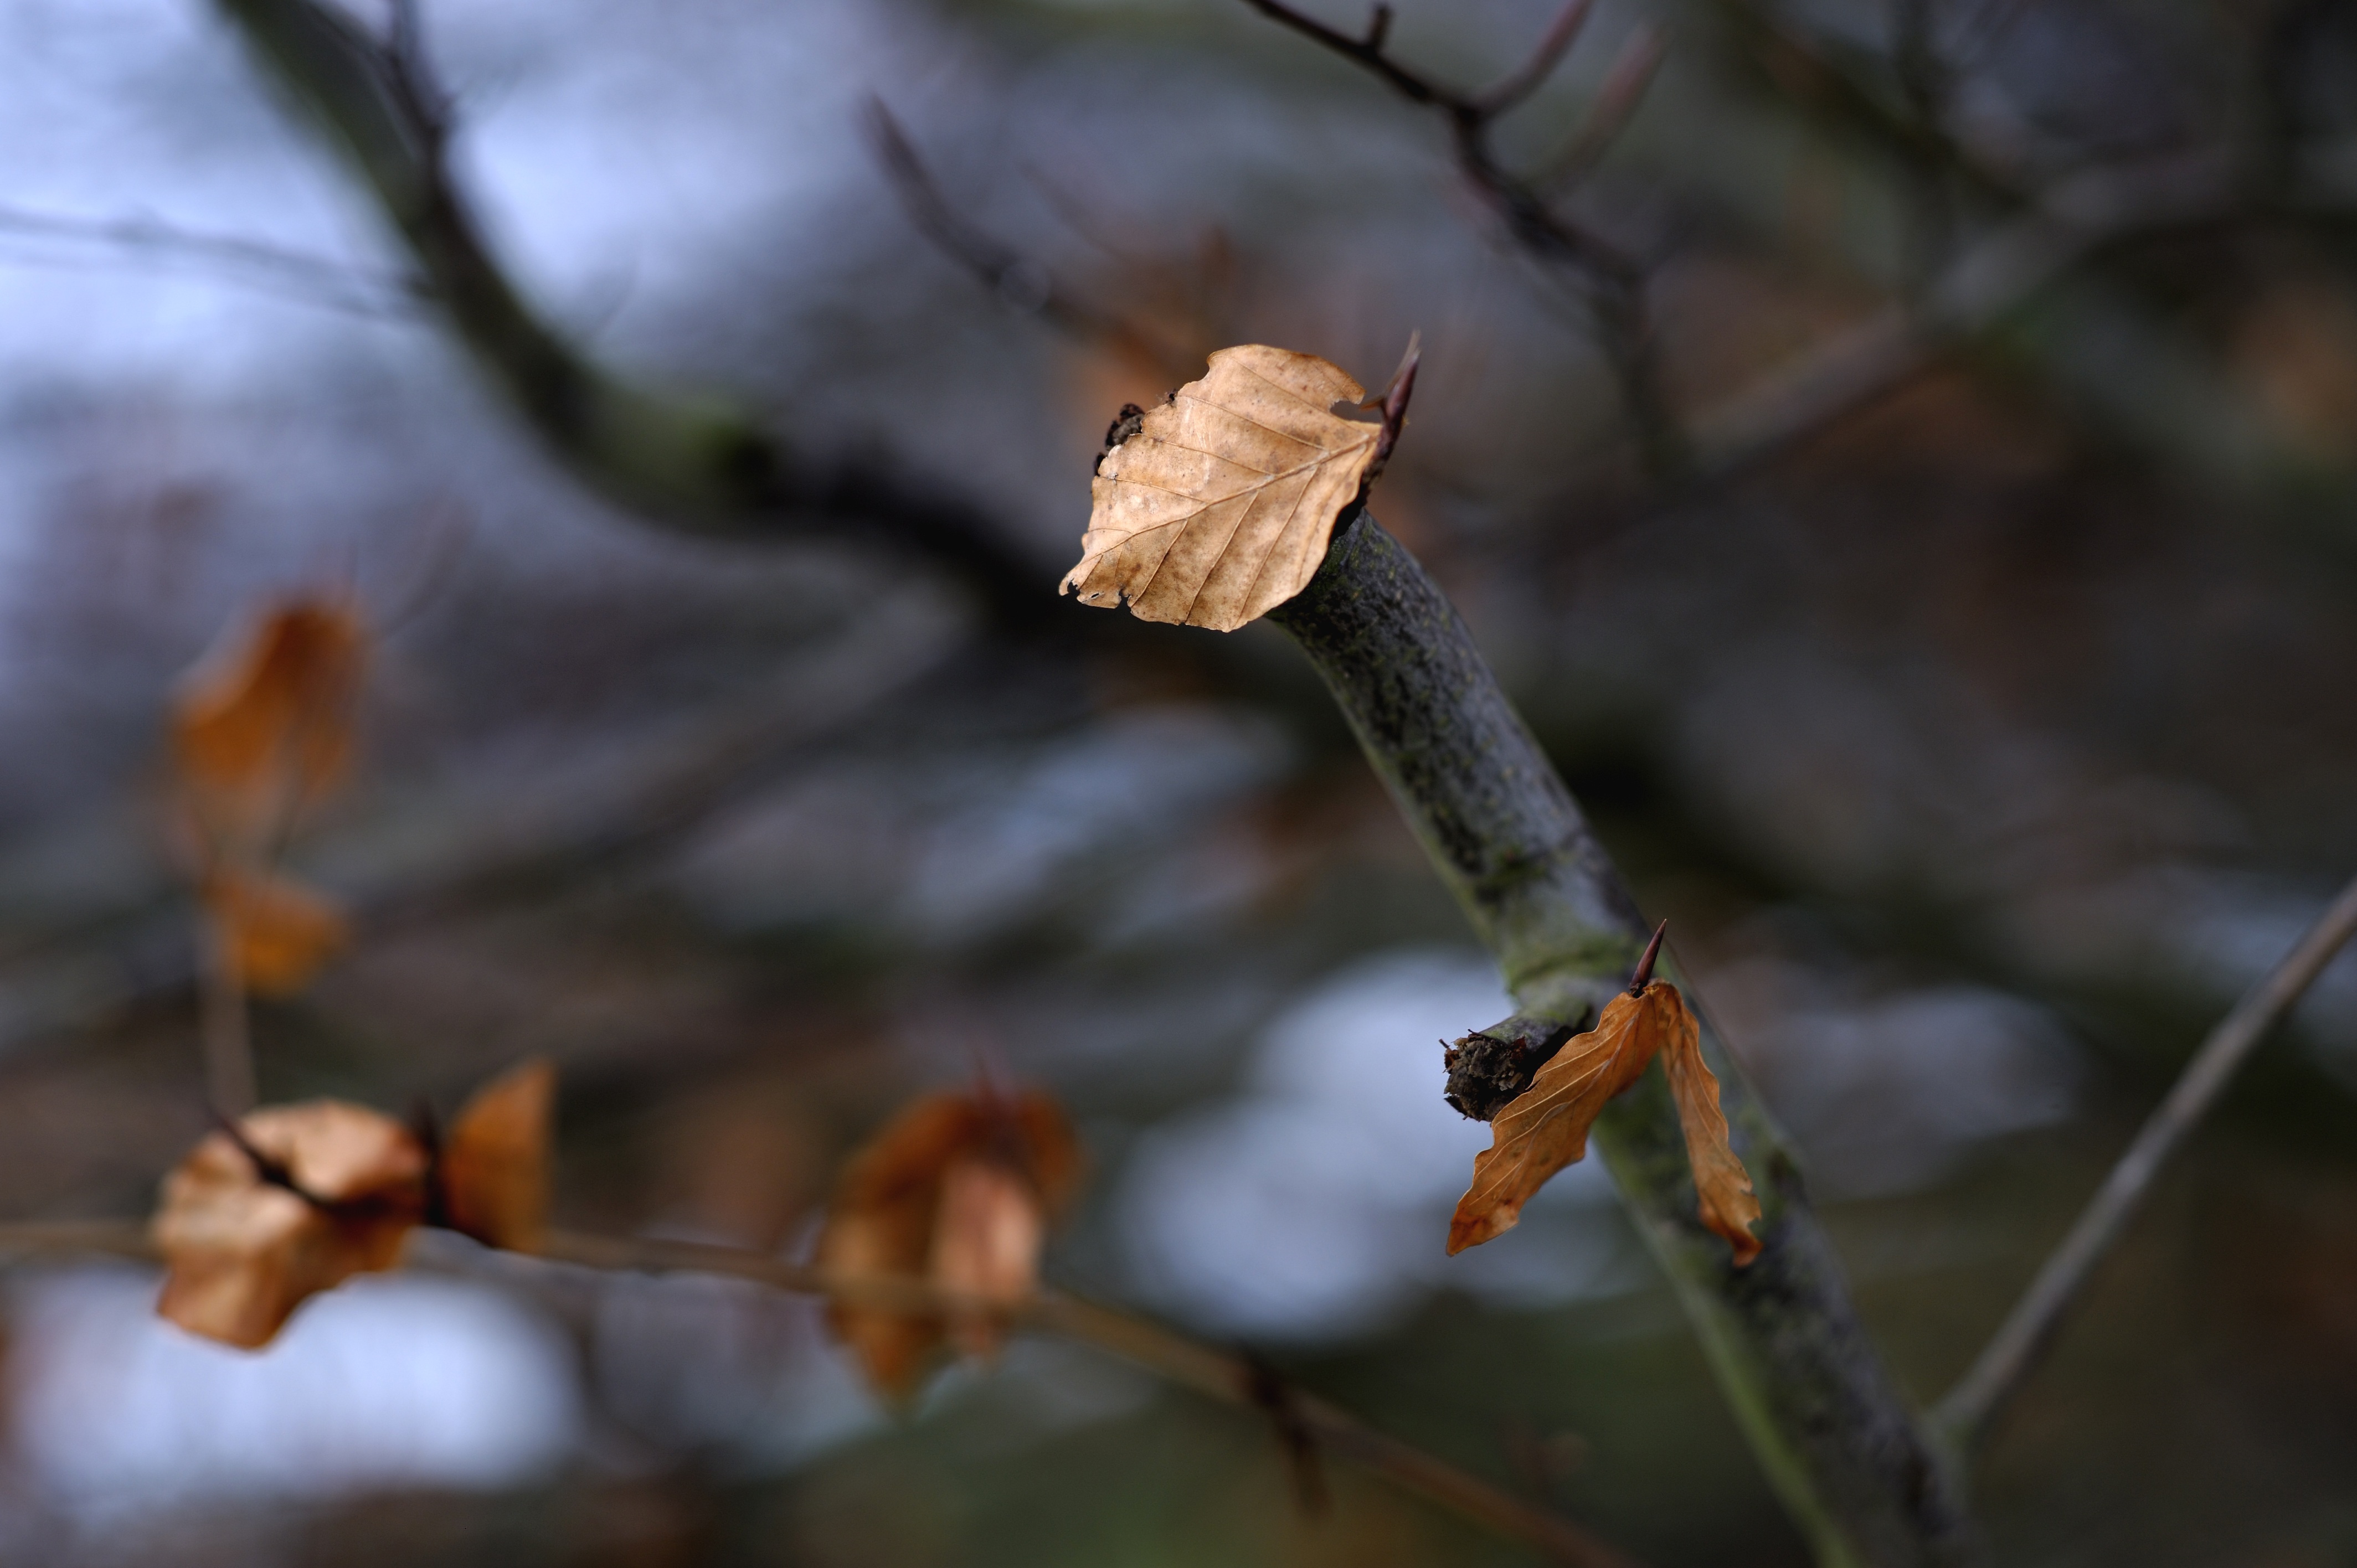
tree, nature, branch, winter, plant, sunlight, leaf, flower, wildlife, natural, autumn, flora, season, fauna, twig, close up, leaves, background, depth of field, maintained, macro photography, sheet clings to the tree, color photo, black star, plant stem, woody plant